Cultural Center Historic District (Detroit)

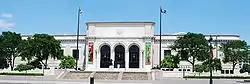
The main entrance of the Detroit Institute of Arts

The Cultural Center Historic District is a historic district located in Detroit, Michigan, which includes the Art Center (or Cultural Center): the Detroit Public Library Main Branch, the Detroit Institute of Arts, and the Horace H. Rackham Education Memorial Building were listed on the National Register of Historic Places in 1983. The district contains several cultural attractions.